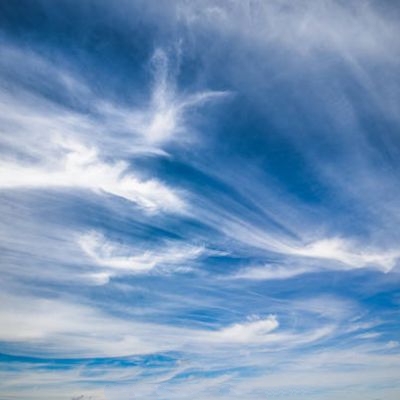
Cloud type: Cirrostratus (Cs)